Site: brandenburg
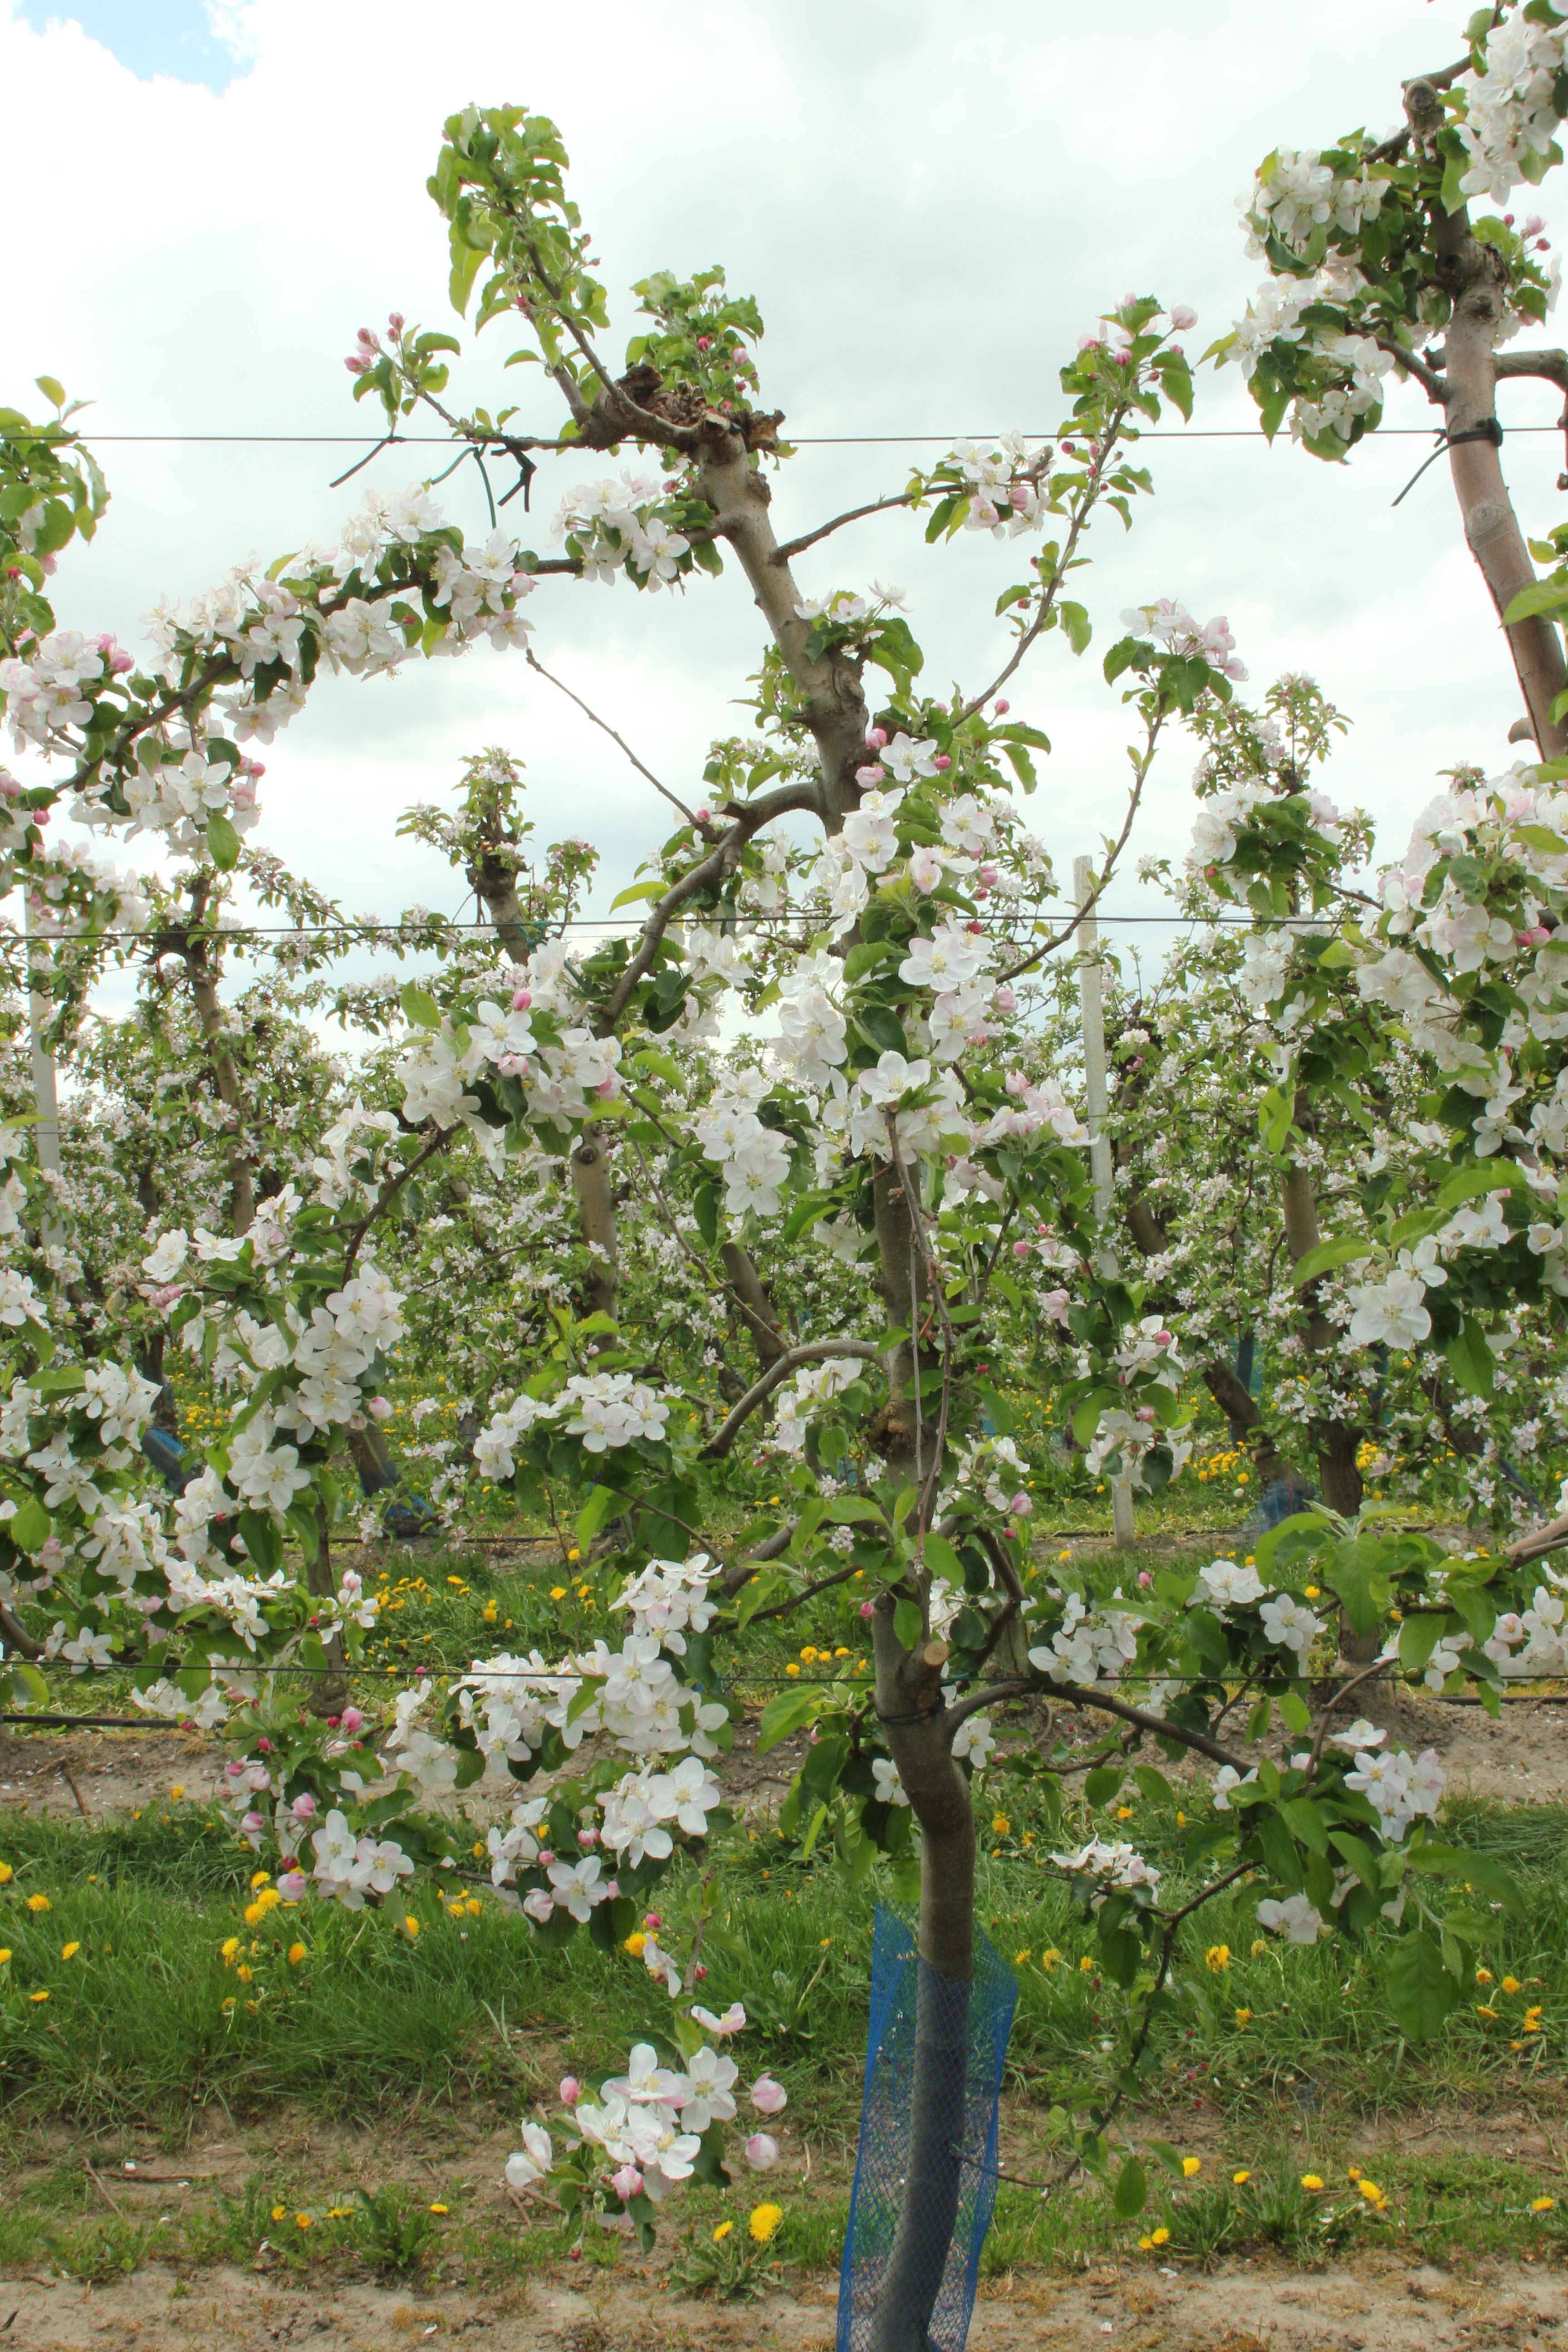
Growth stage (BBCH 65): Flowering